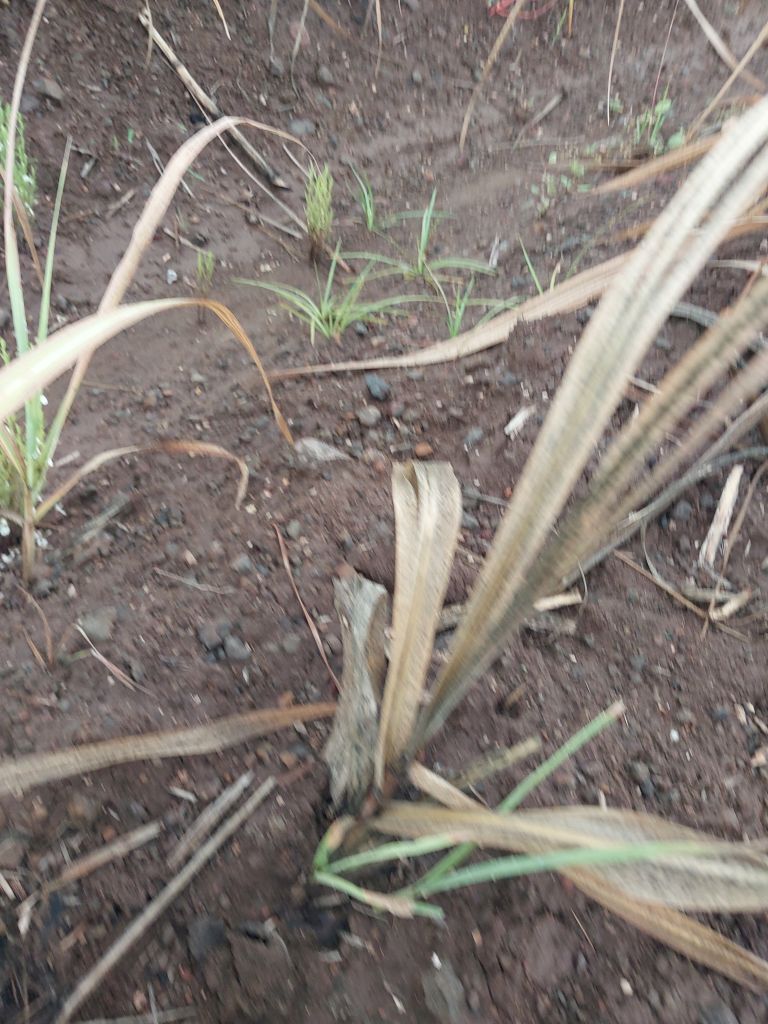
Label: Sett Rot